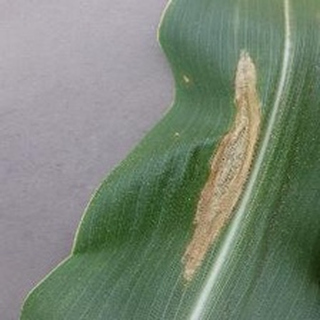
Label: corn_northern_leaf_blight